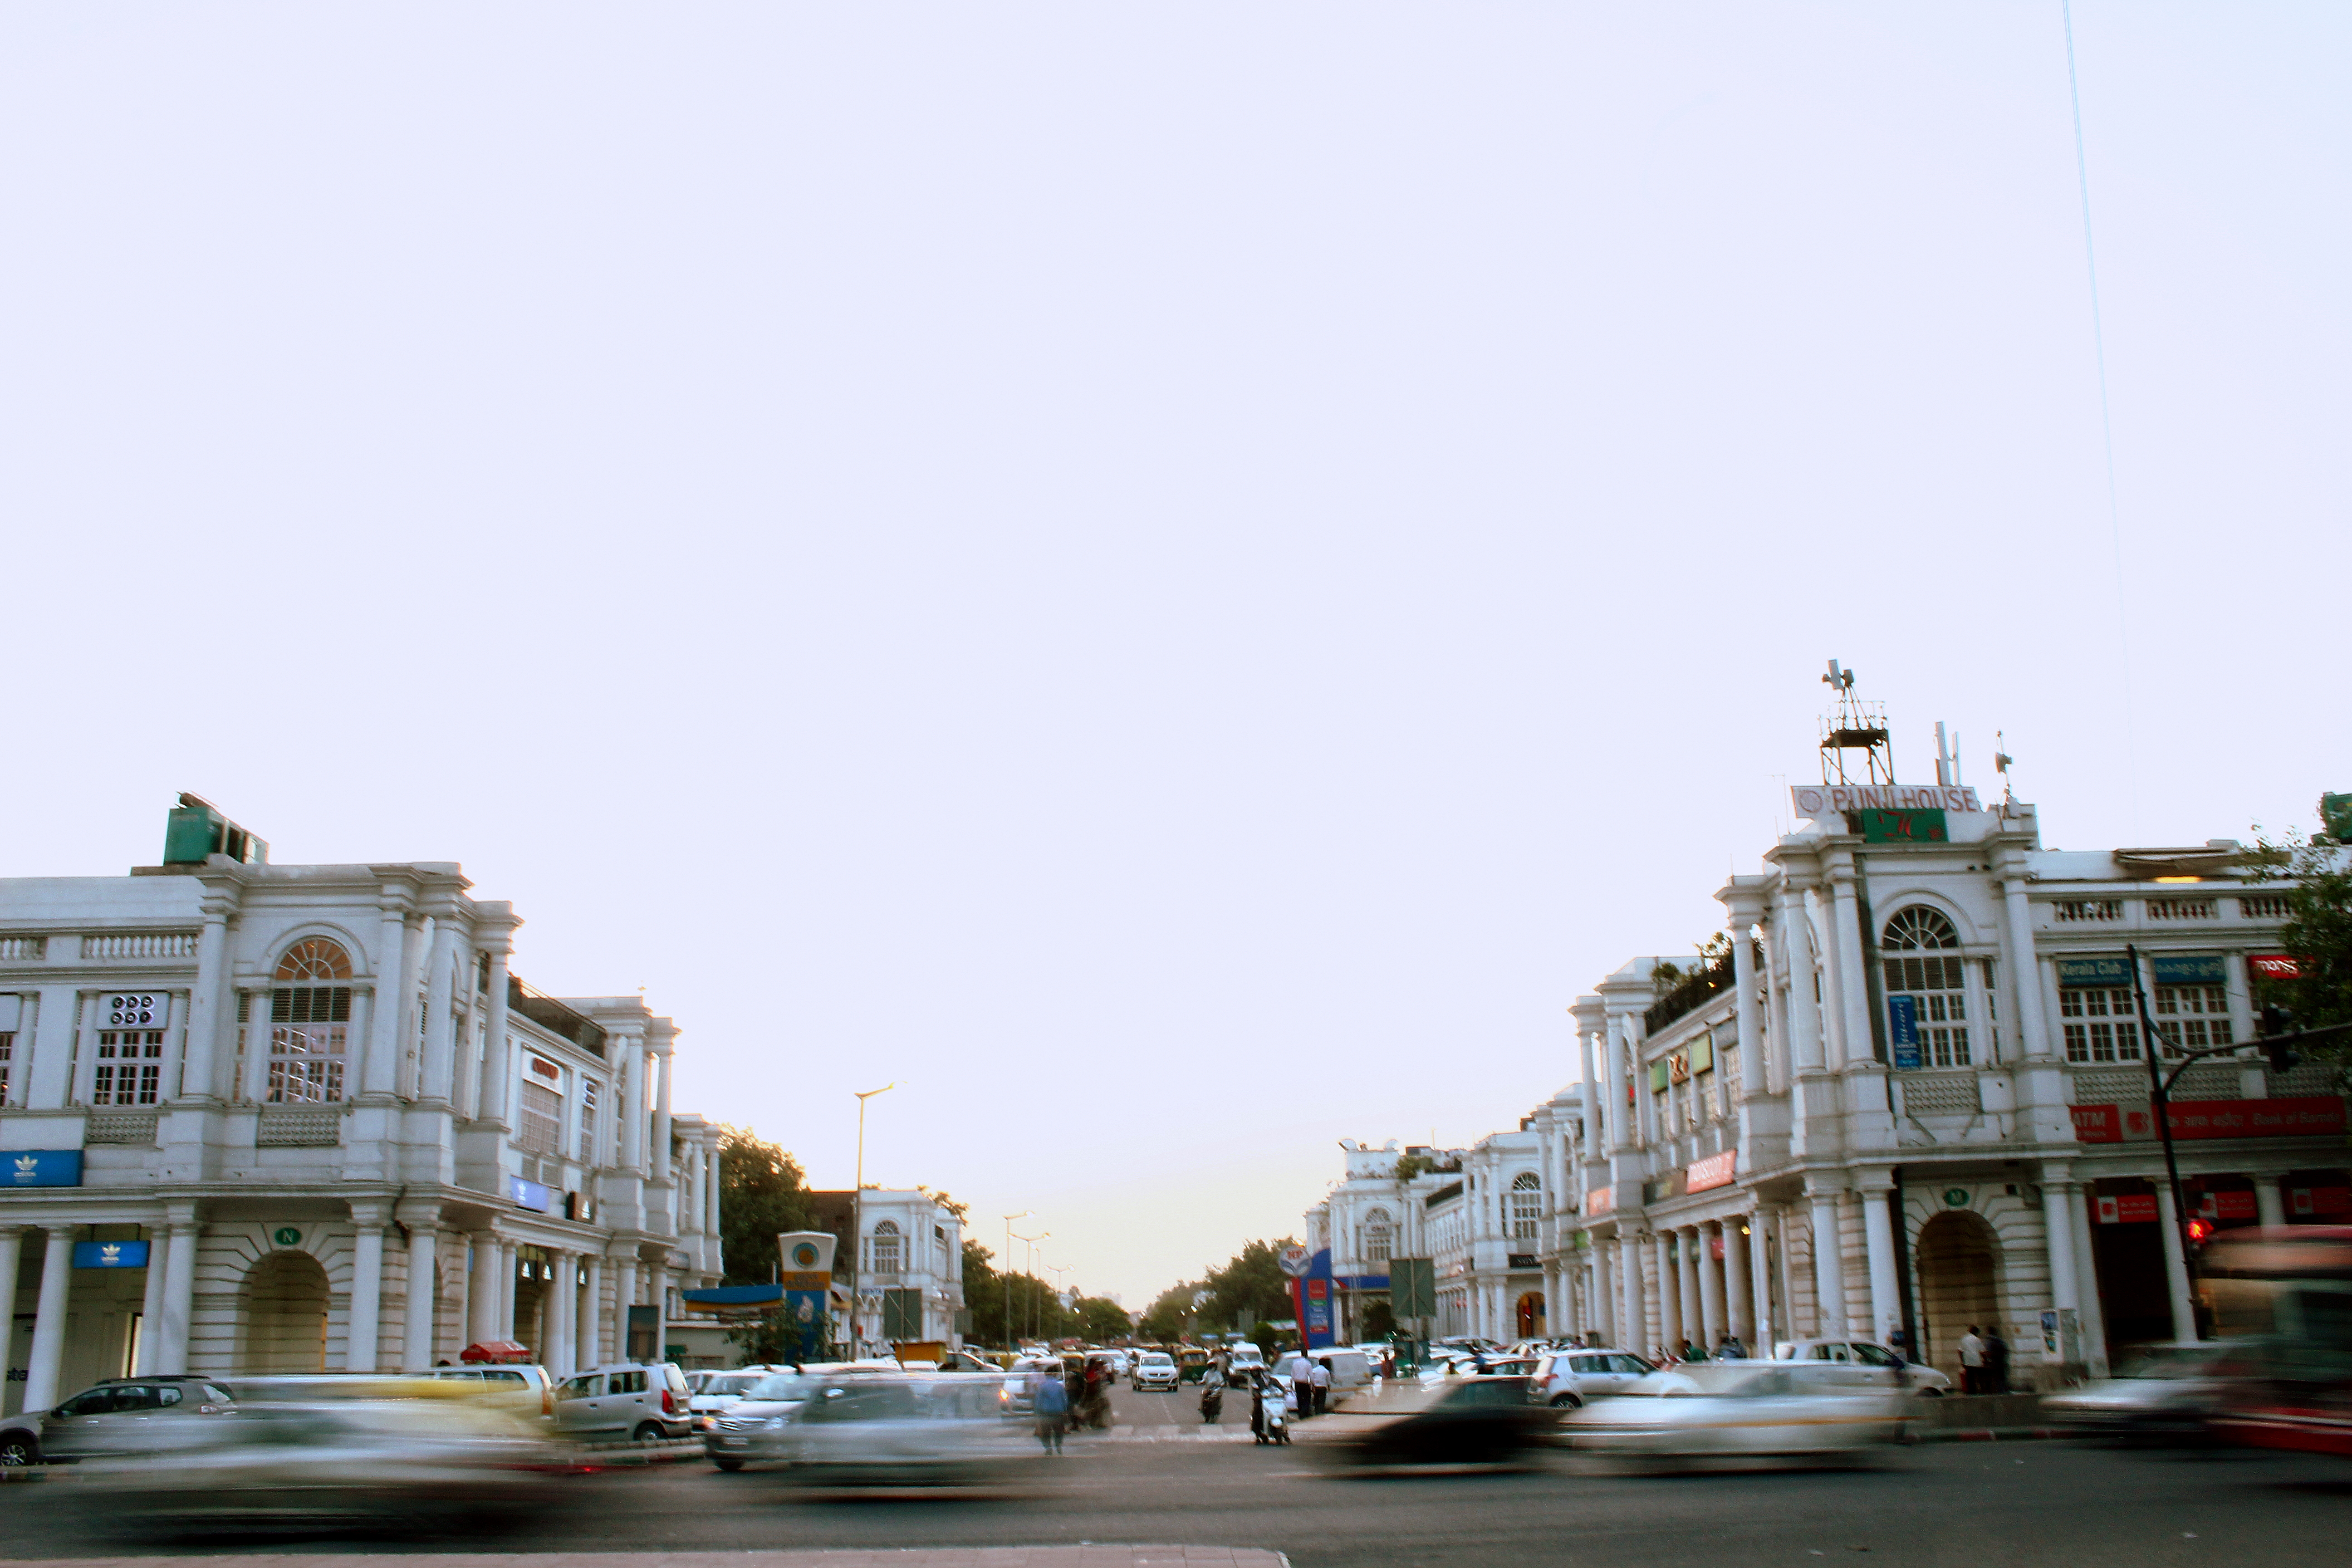
road, traffic, street, town, city, cityscape, downtown, motion, waterway, moving, infrastructure, cars, neighbourhood, rush hour, residential area, human settlement